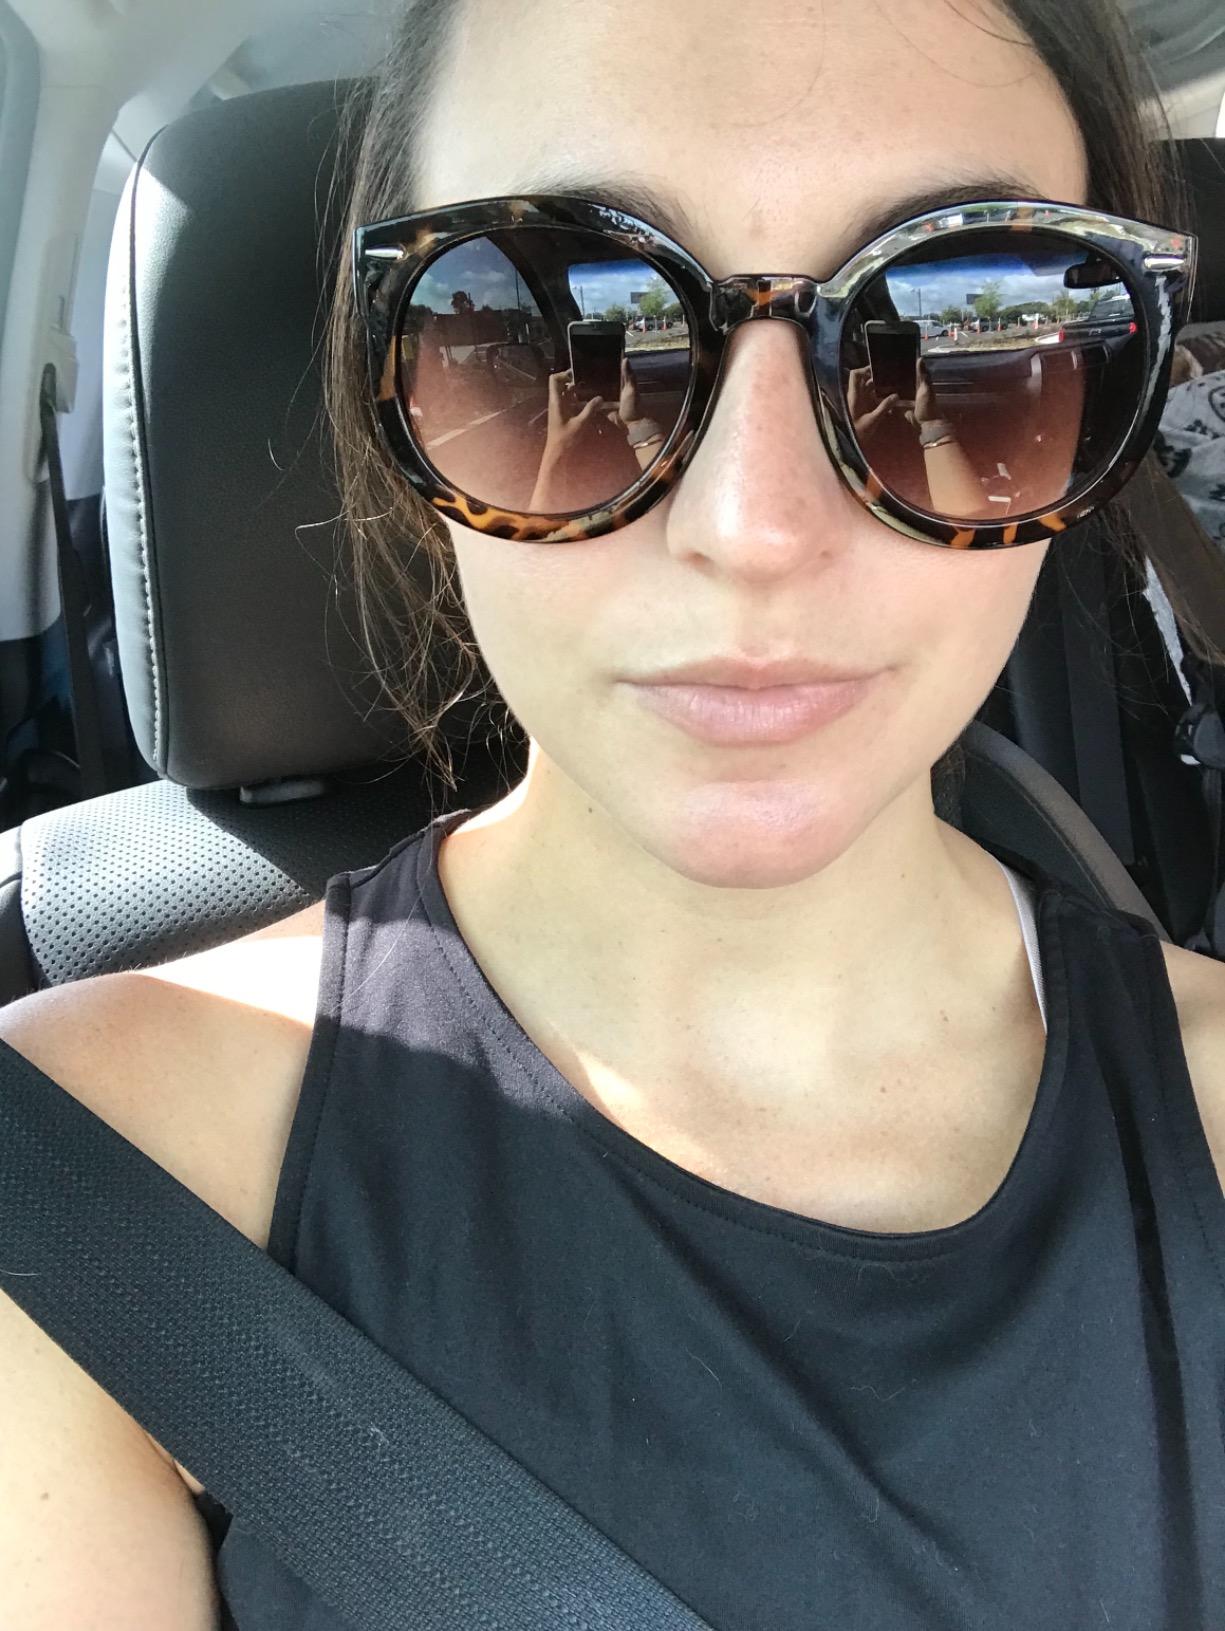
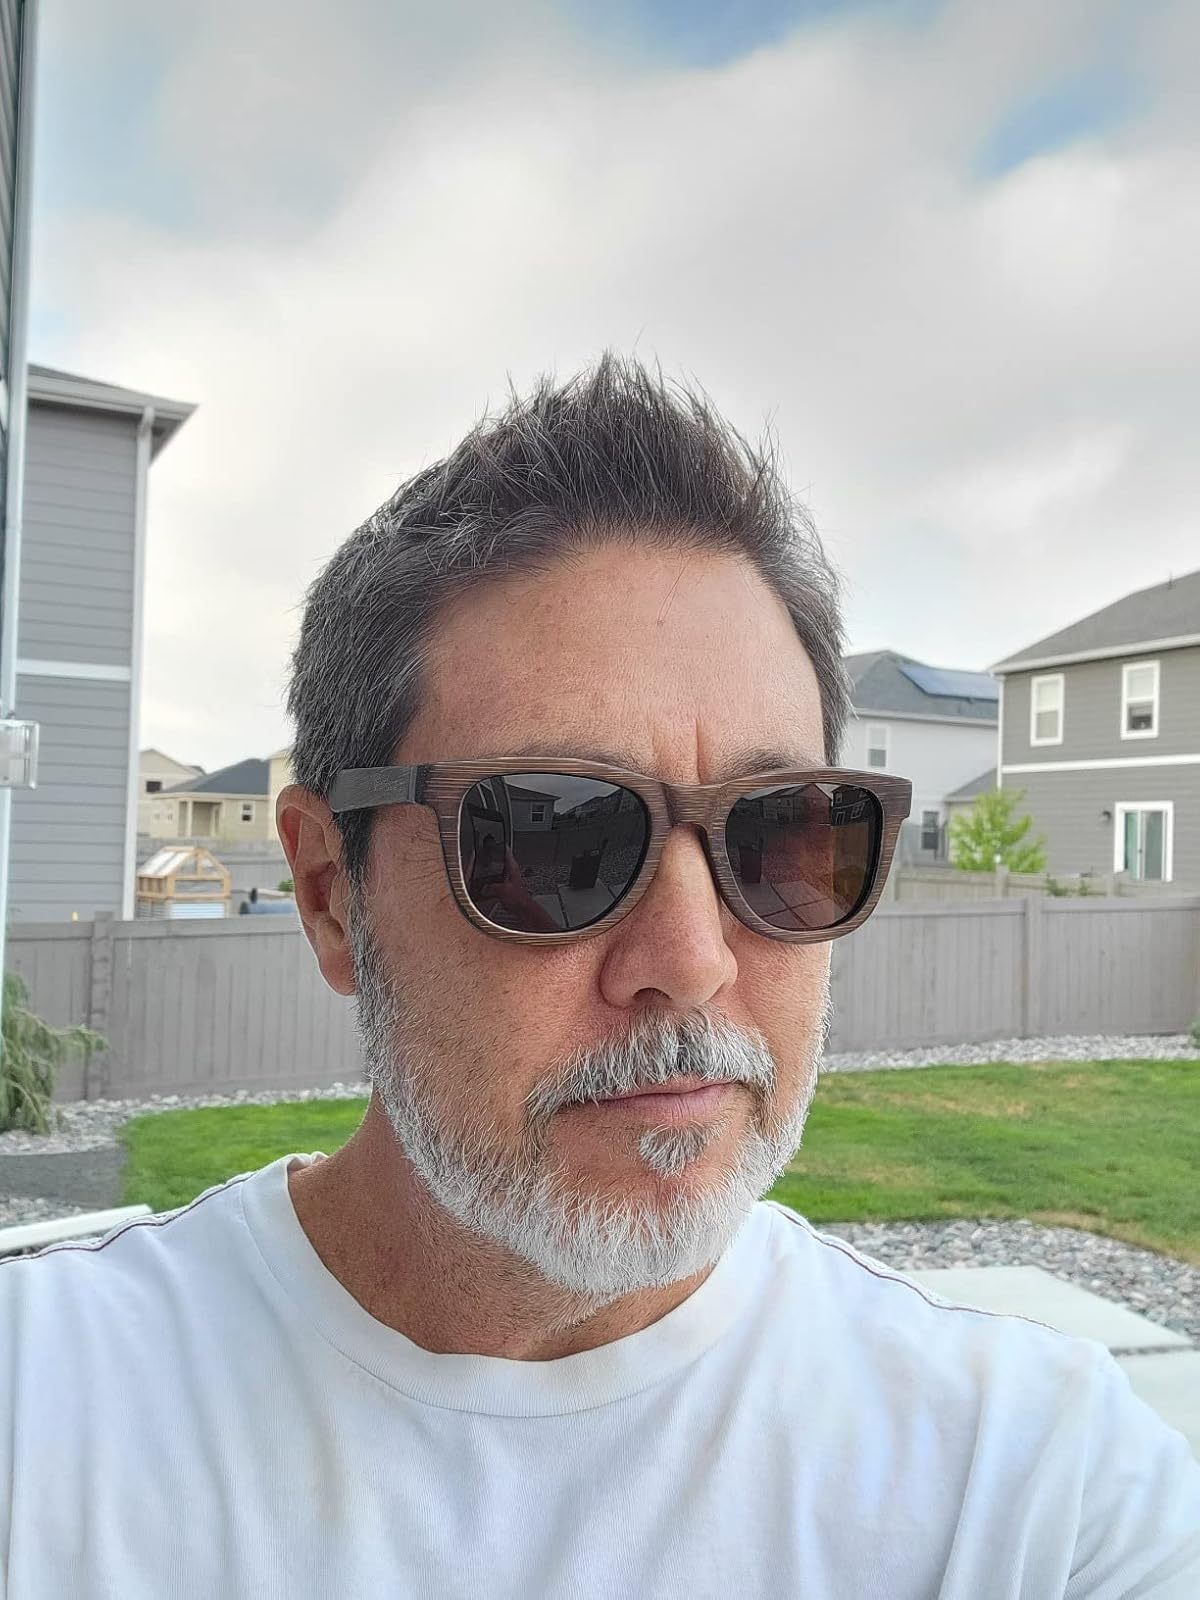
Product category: accessories_sunglasses
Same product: no